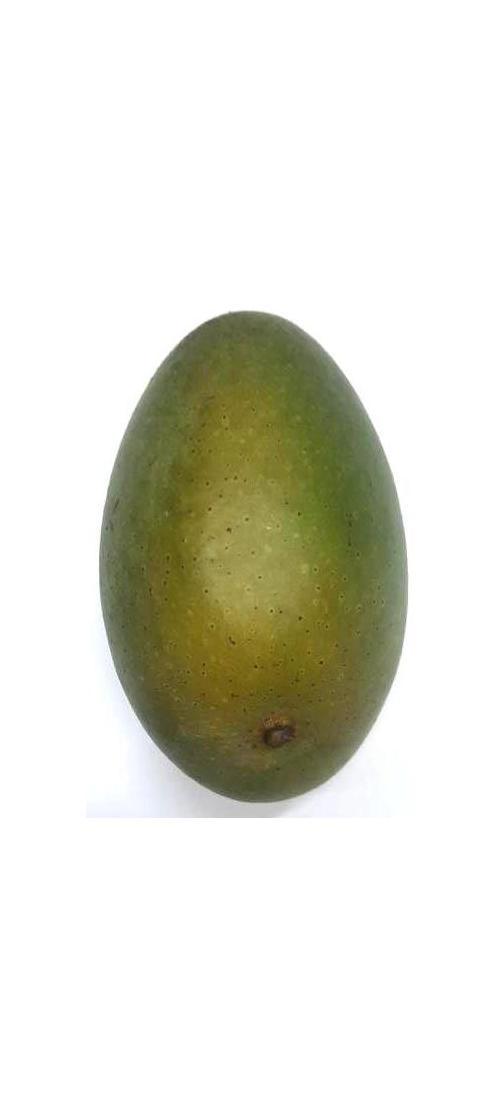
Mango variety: Ashshina Zhinuk